Madonna of Constantinople (Preti)

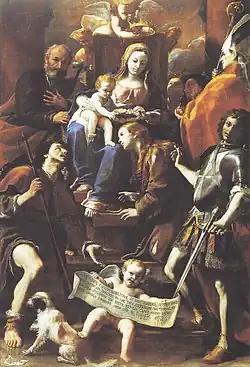
"Madonna of Constantinople" (c. 1656) by Mattia Preti

Madonna of Constantinople is a c. 1656 oil on canvas painting by Mattia Preti. It was the first of many works commissioned as ex-votos for freeing the city from the plague of 1656 – they all showed the Madonna with a selection of the city's patron saints, in this case Joseph (left background), Januarius (right background), Roch (bottom left), Nicasius (bottom right) and Rosalia (centre). It now hangs in the Museo nazionale di Capodimonte in Naples.